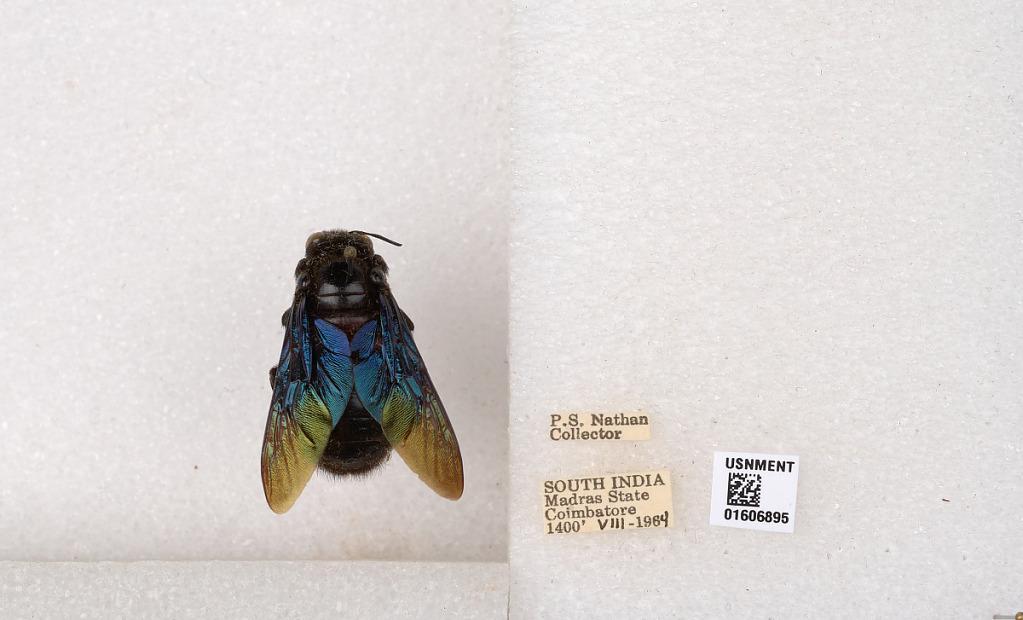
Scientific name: Xylocopa (Biluna) auripennis auripennis Lepeletier
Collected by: P. Nathan
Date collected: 1964-8-1
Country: India
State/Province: Tamil Nadu
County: Coimbatore
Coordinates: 10.9955, 76.9034